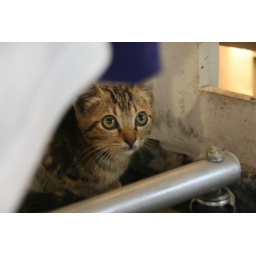
The shy kitten hiding under the clothes rack in Taiwan Xi Men Ding night market! Canon 400D. Sigma 18-200